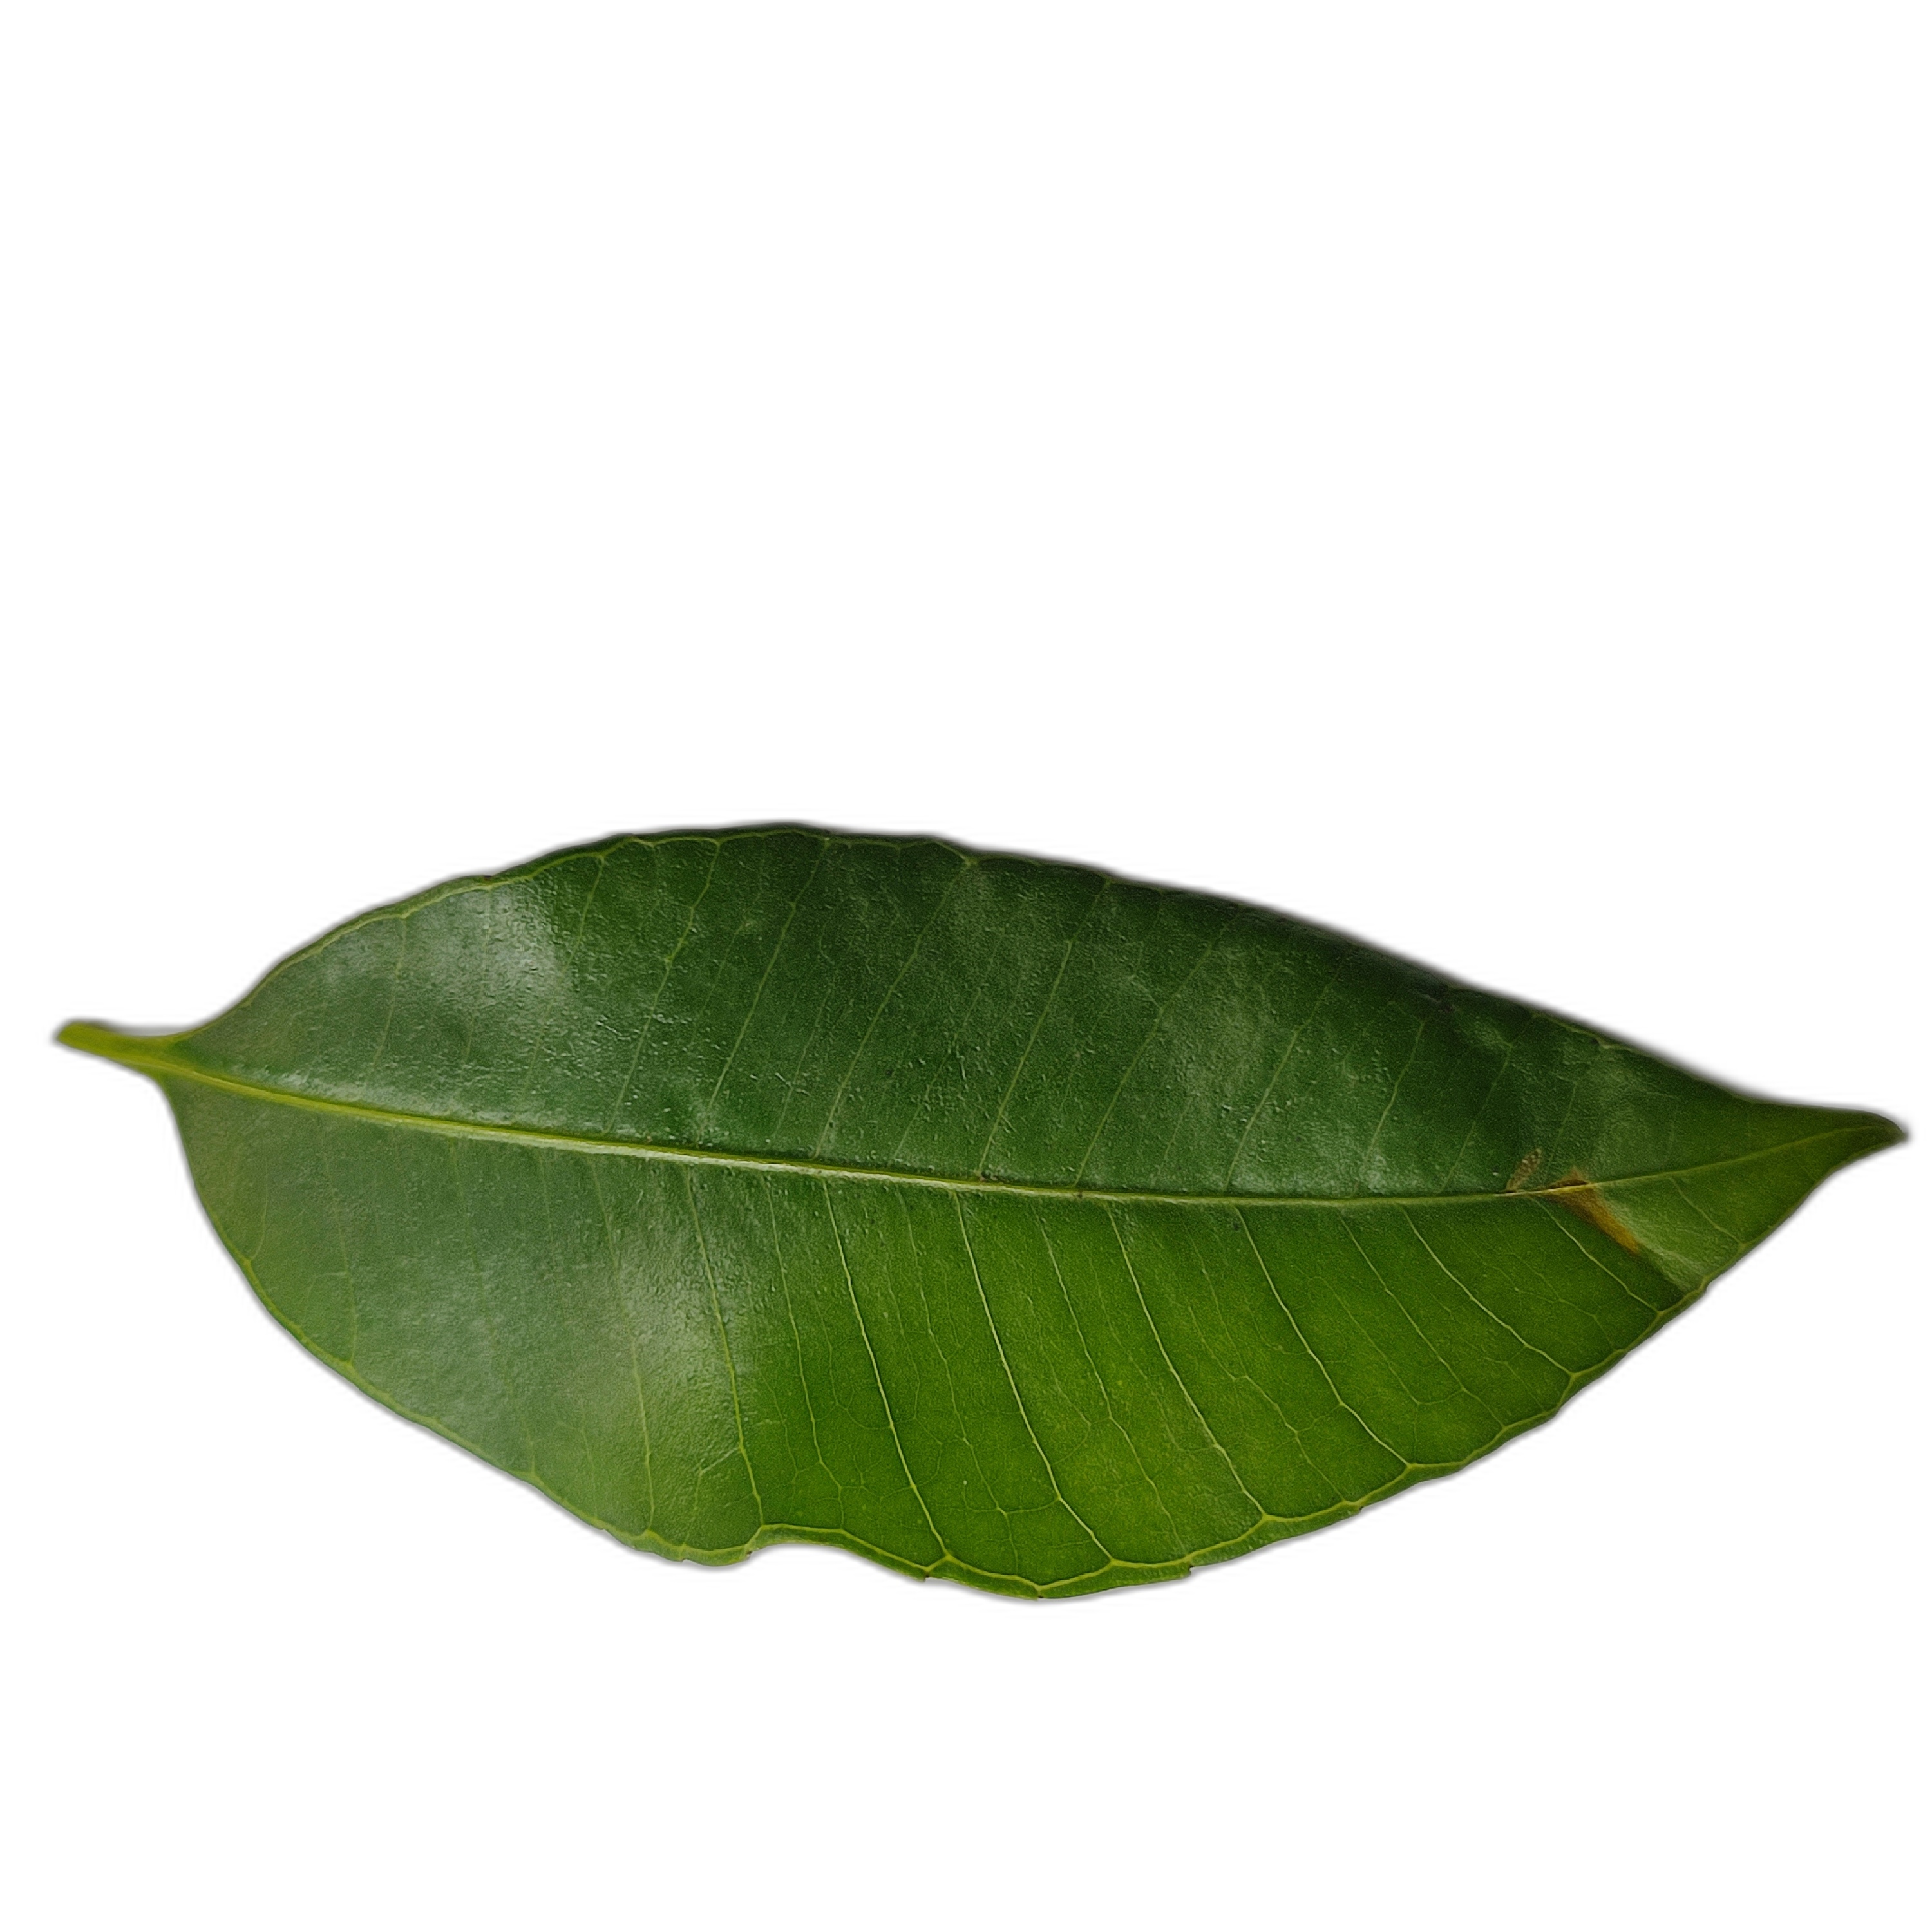
Label: healthy